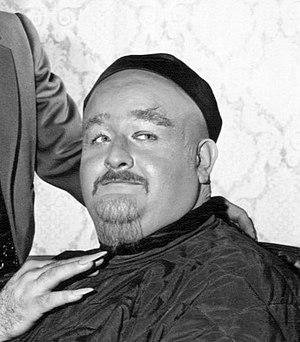
Le Secret de la planète des singes est un film de science-fiction américain réalisé par Ted Post, sorti en 1970. Le scénario est de Mort Abrahams et Paul Dehn d'après les personnages créés par Pierre Boulle. Il s'agit de la suite de La Planète des singes et du deuxième film de la franchise La Planète des singes.
Victor Buono est un acteur américain.